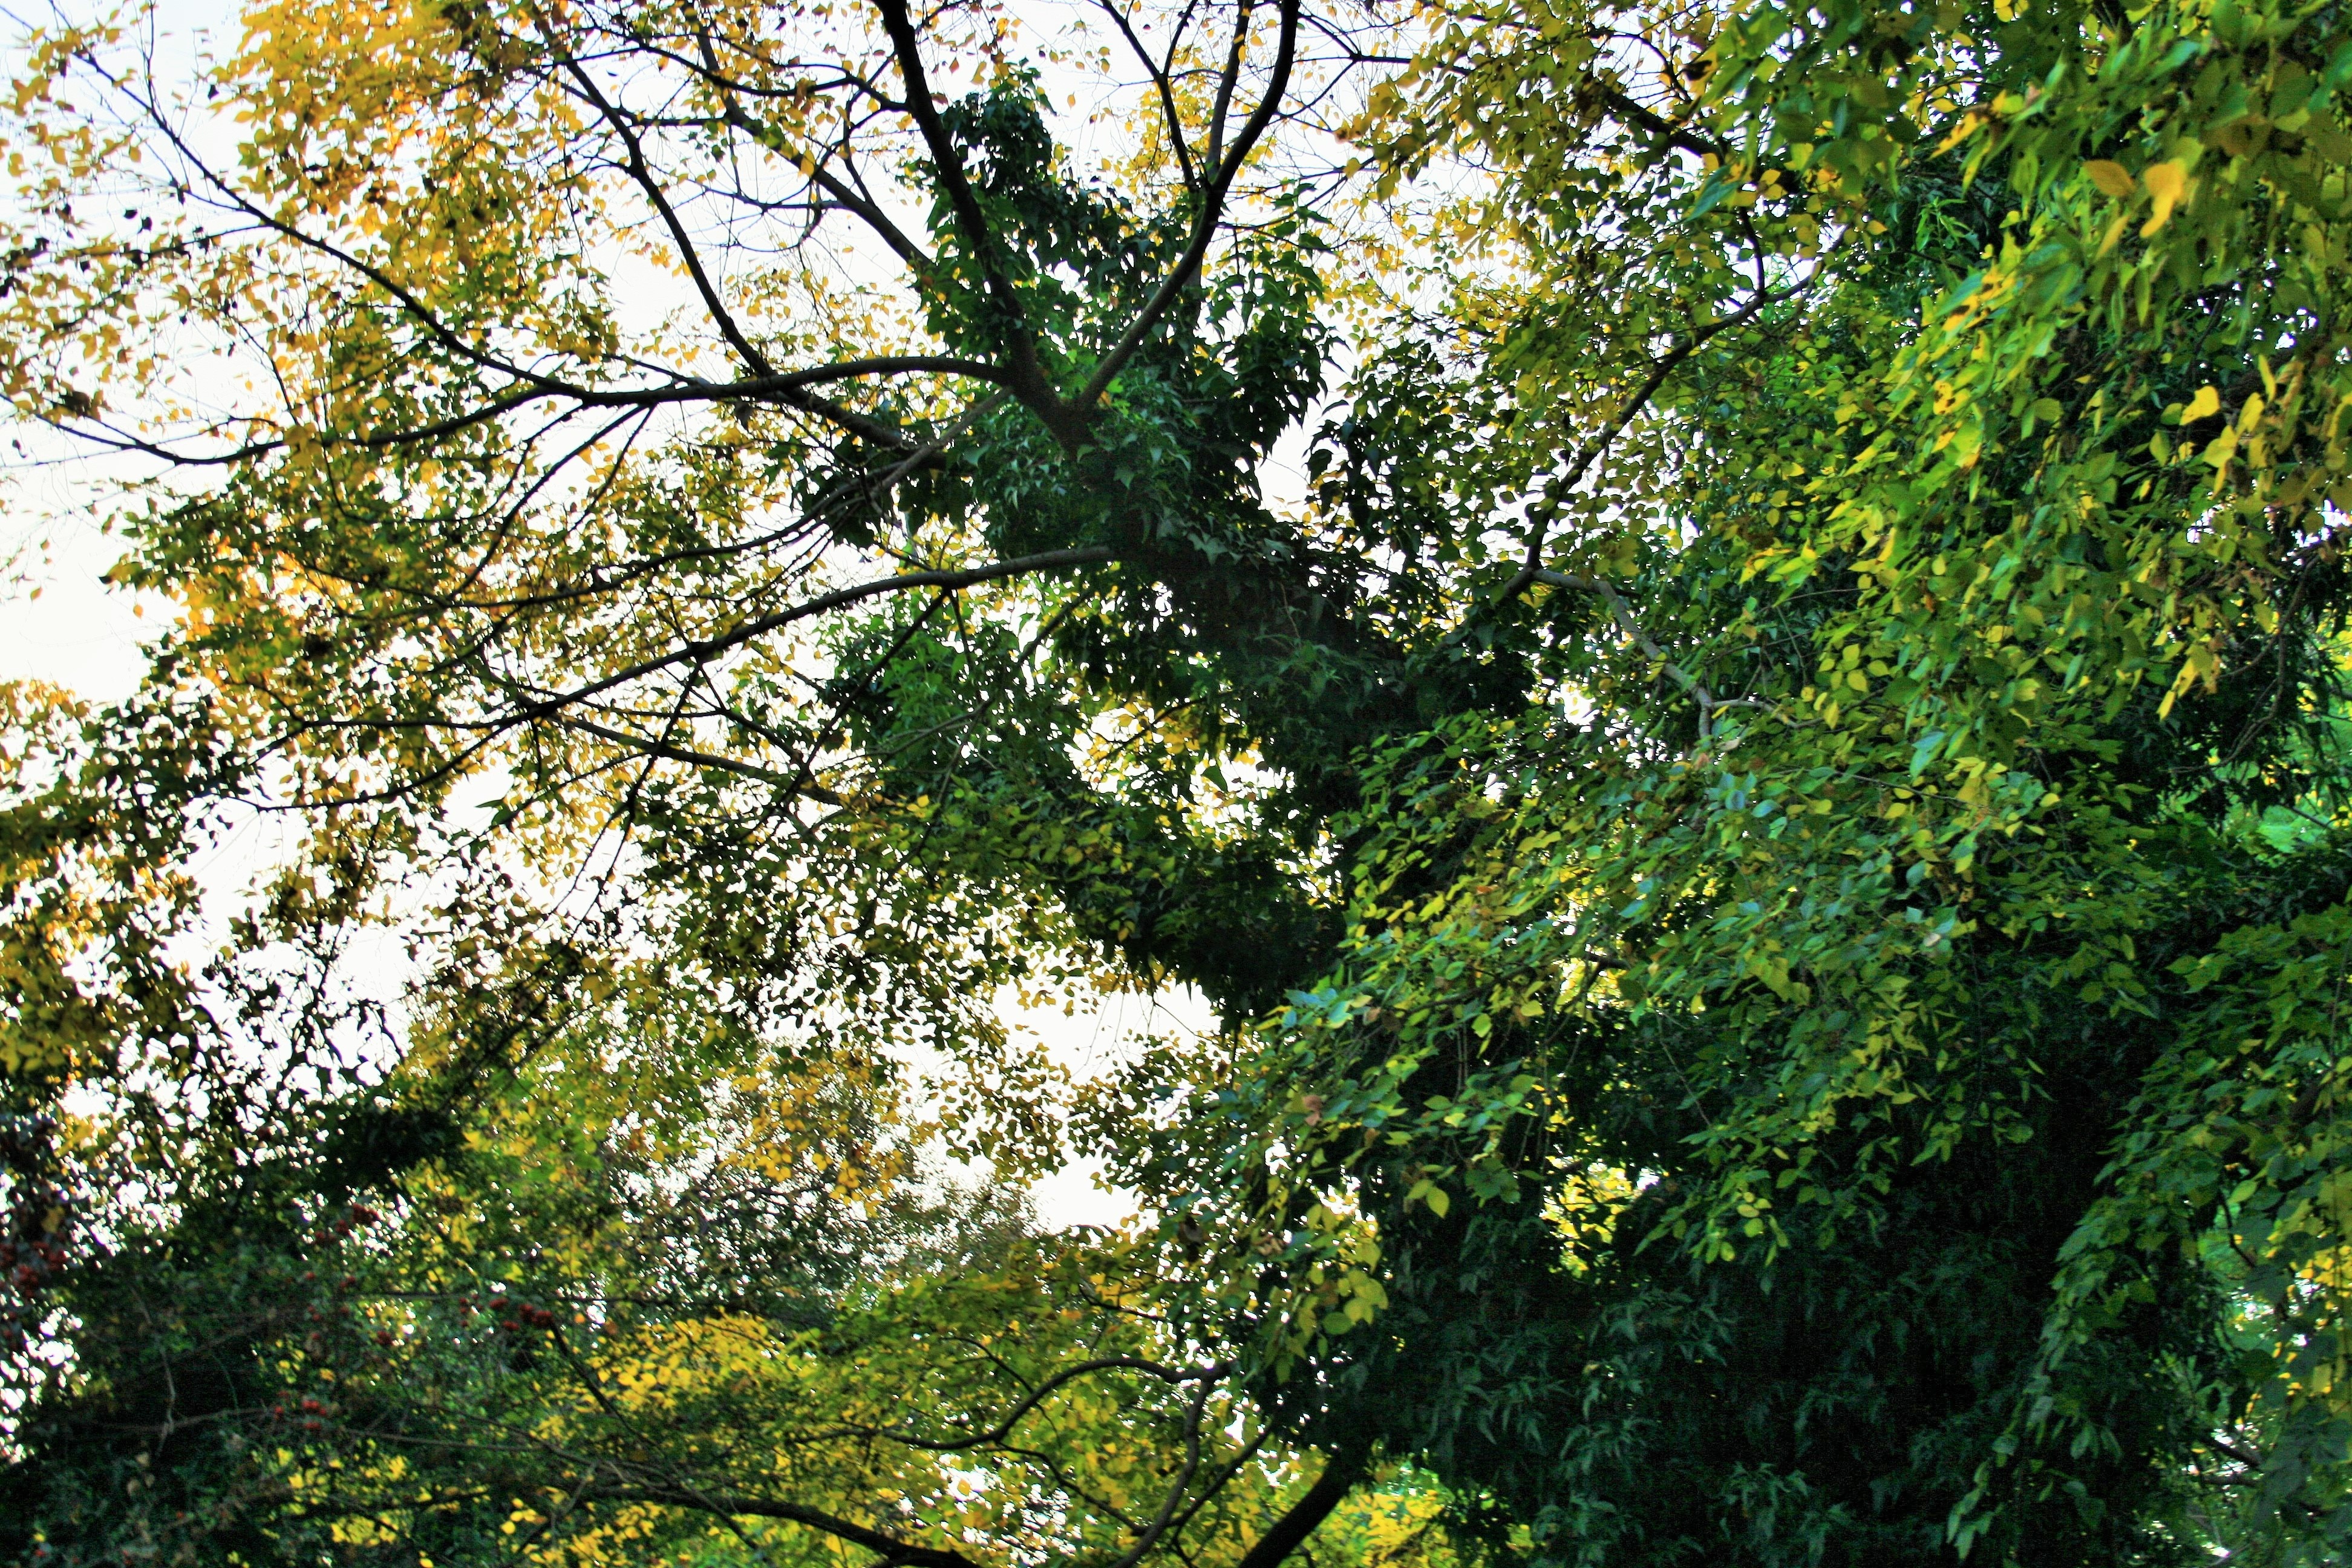
tree, forest, branch, blossom, plant, sky, sunlight, leaf, flower, trunk, foliage, green, autumn, park, botany, climber, garden, flora, season, trees, twigs, vegetation, shrub, branches, deciduous, woodland, habitat, creeper, ecosystem, thin, tops, flowering plant, natural environment, woody plant, temperate broadleaf and mixed forest, land plant